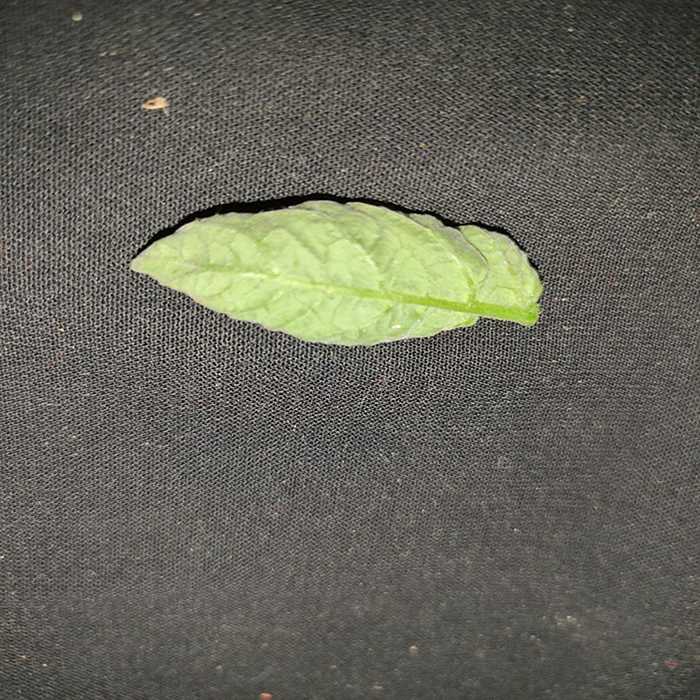
Plant: Tomato
Label: Tomato leaf curl virus